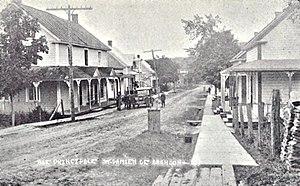
La Rue principale de Saint-Damien-de-Brandon. Au premier plan, à gauche, maison natale de Max Boucher
Maximilien Boucher, est un prêtre, sculpteur, peintre, et professeur d'arts plastiques ayant pratiqué à Joliette, et au Séminaire de l'Assomption de Joliette, Québec. Il est également connu sous le nom d'artiste de Max Boucher.